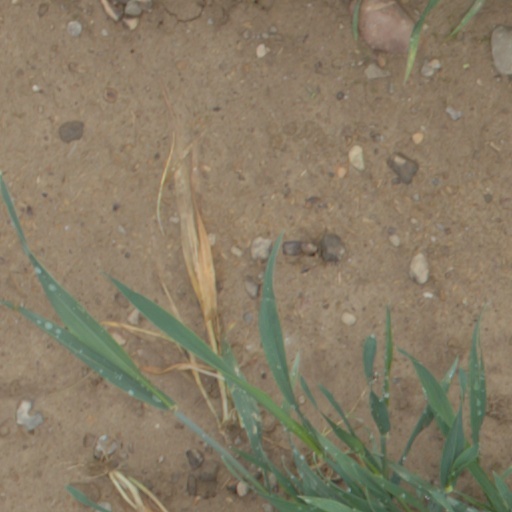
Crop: wheat